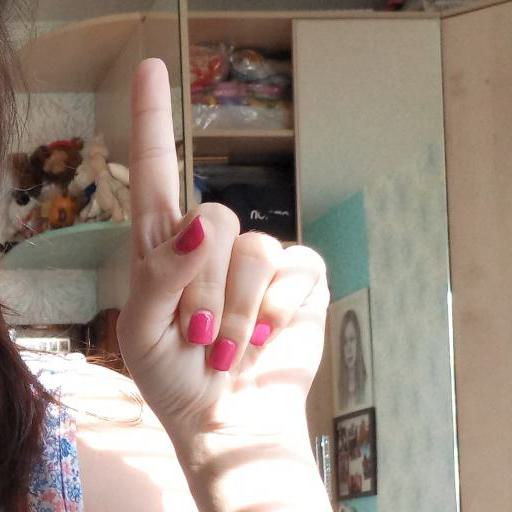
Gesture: one